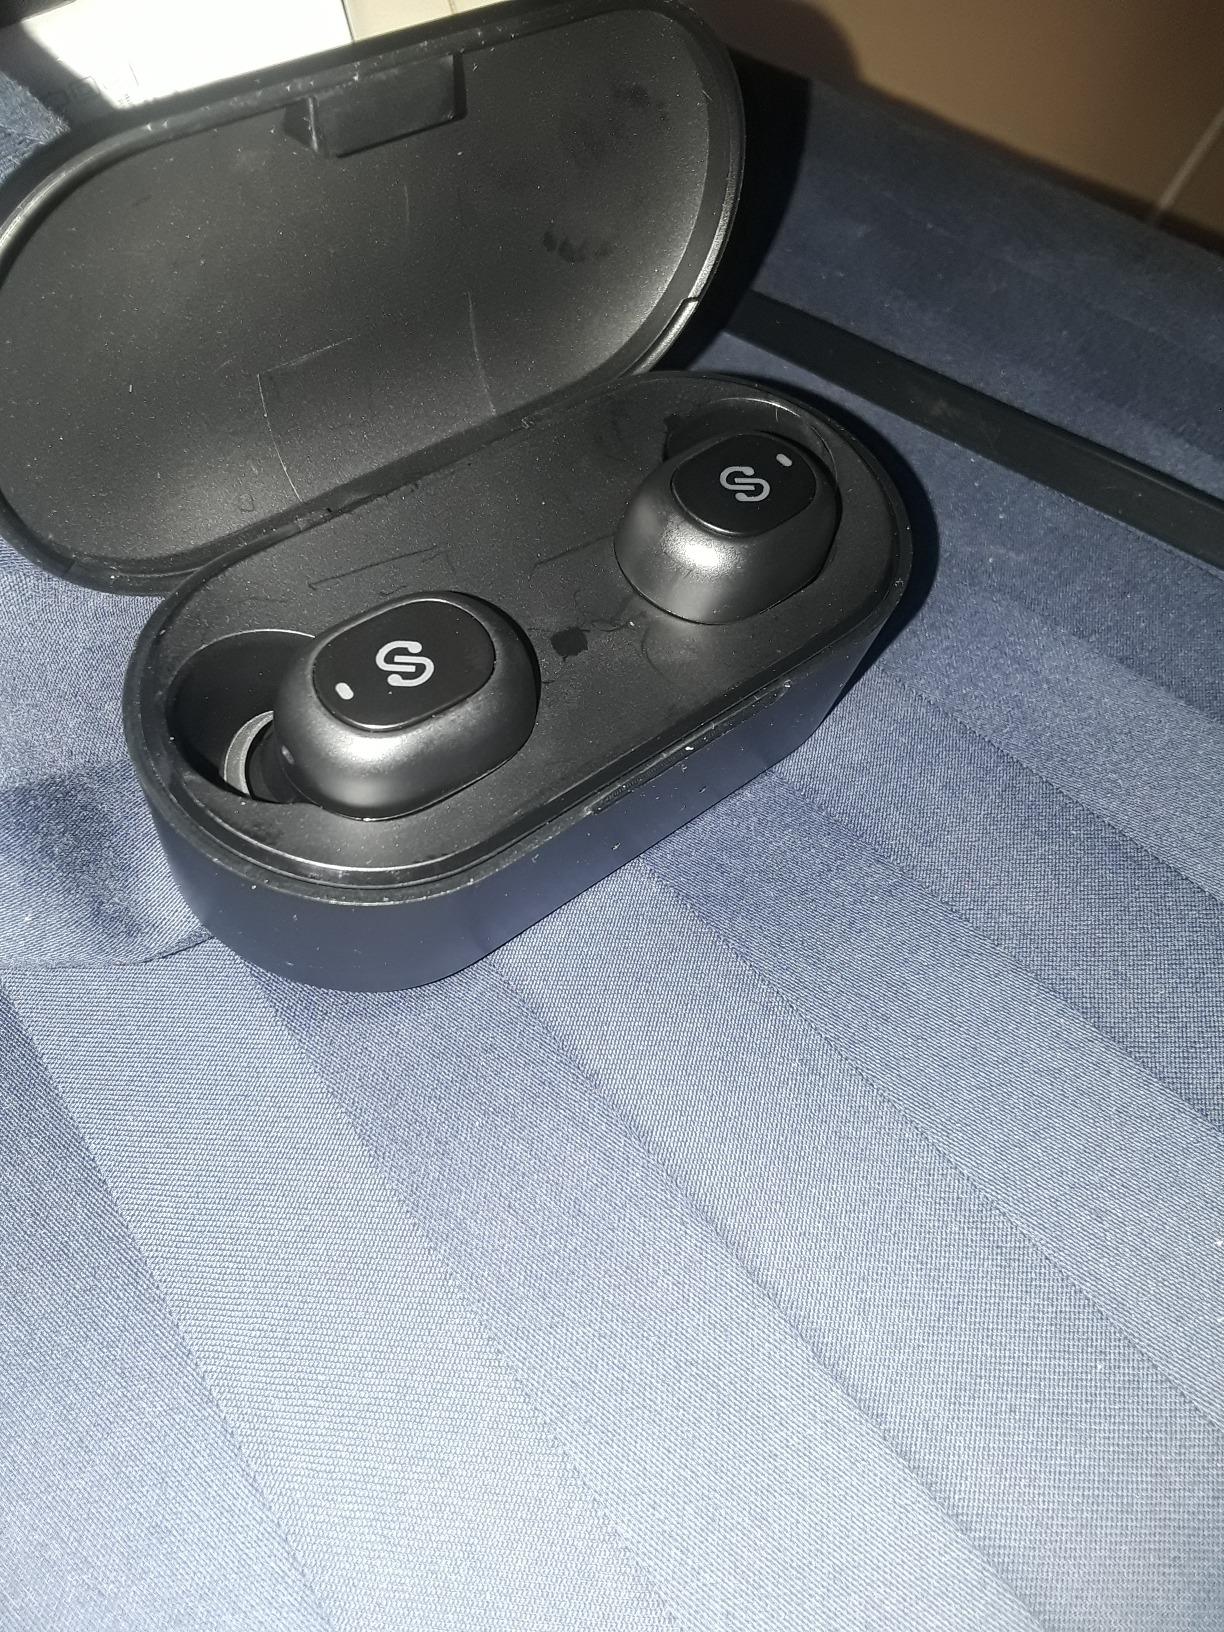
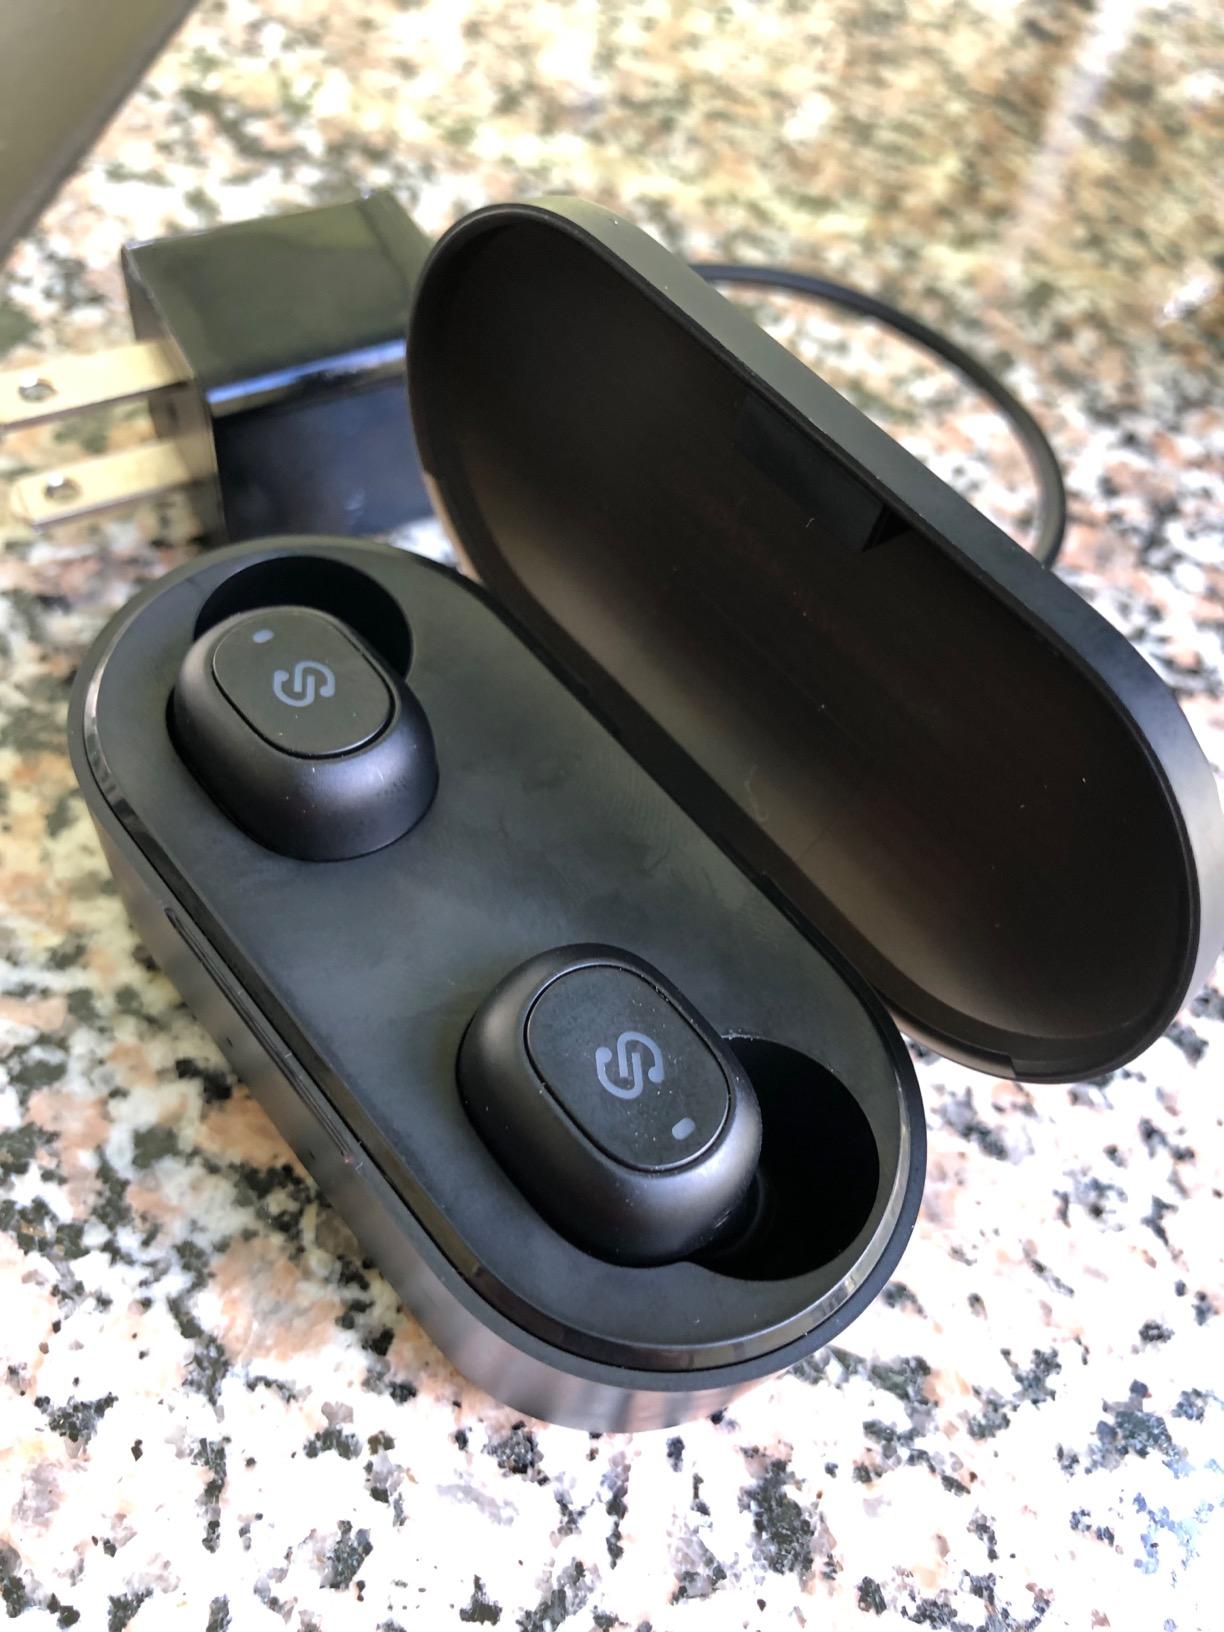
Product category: earbuds
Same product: yes